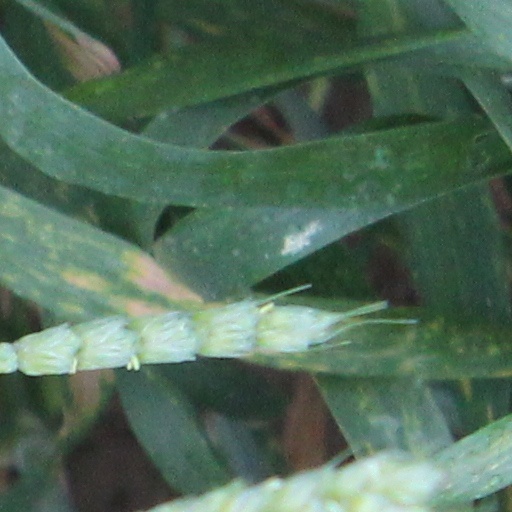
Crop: wheat